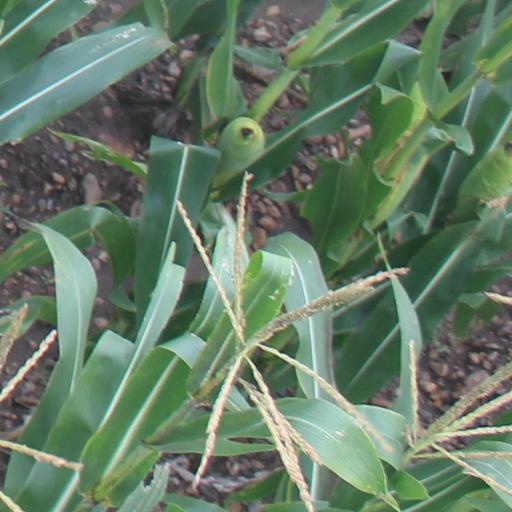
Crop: maize; corn